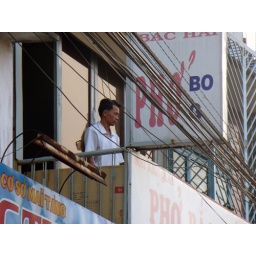
A man overlooks all of the activities on the sidewalk below from his balcony on Dien Bien Phu Street.